Yaakov Yitzchak Neumann

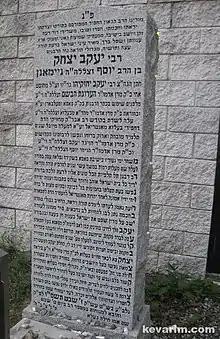
Neumann's tombstone in the Kiryas Pupa Cemetery in Ossinning

Rabbi Yaakov Yitzhak Neumann or Neimann (1920, Pápa, Hungary – 2007, Montreal), also known as "Pupa Rav", was the rabbi of Montreal's Belzer hasidim from 1953 until his death in 2007.